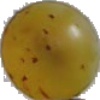
Label: white_grape